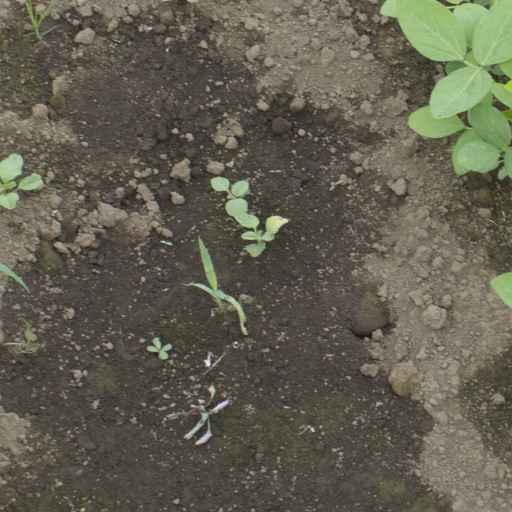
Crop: soybean